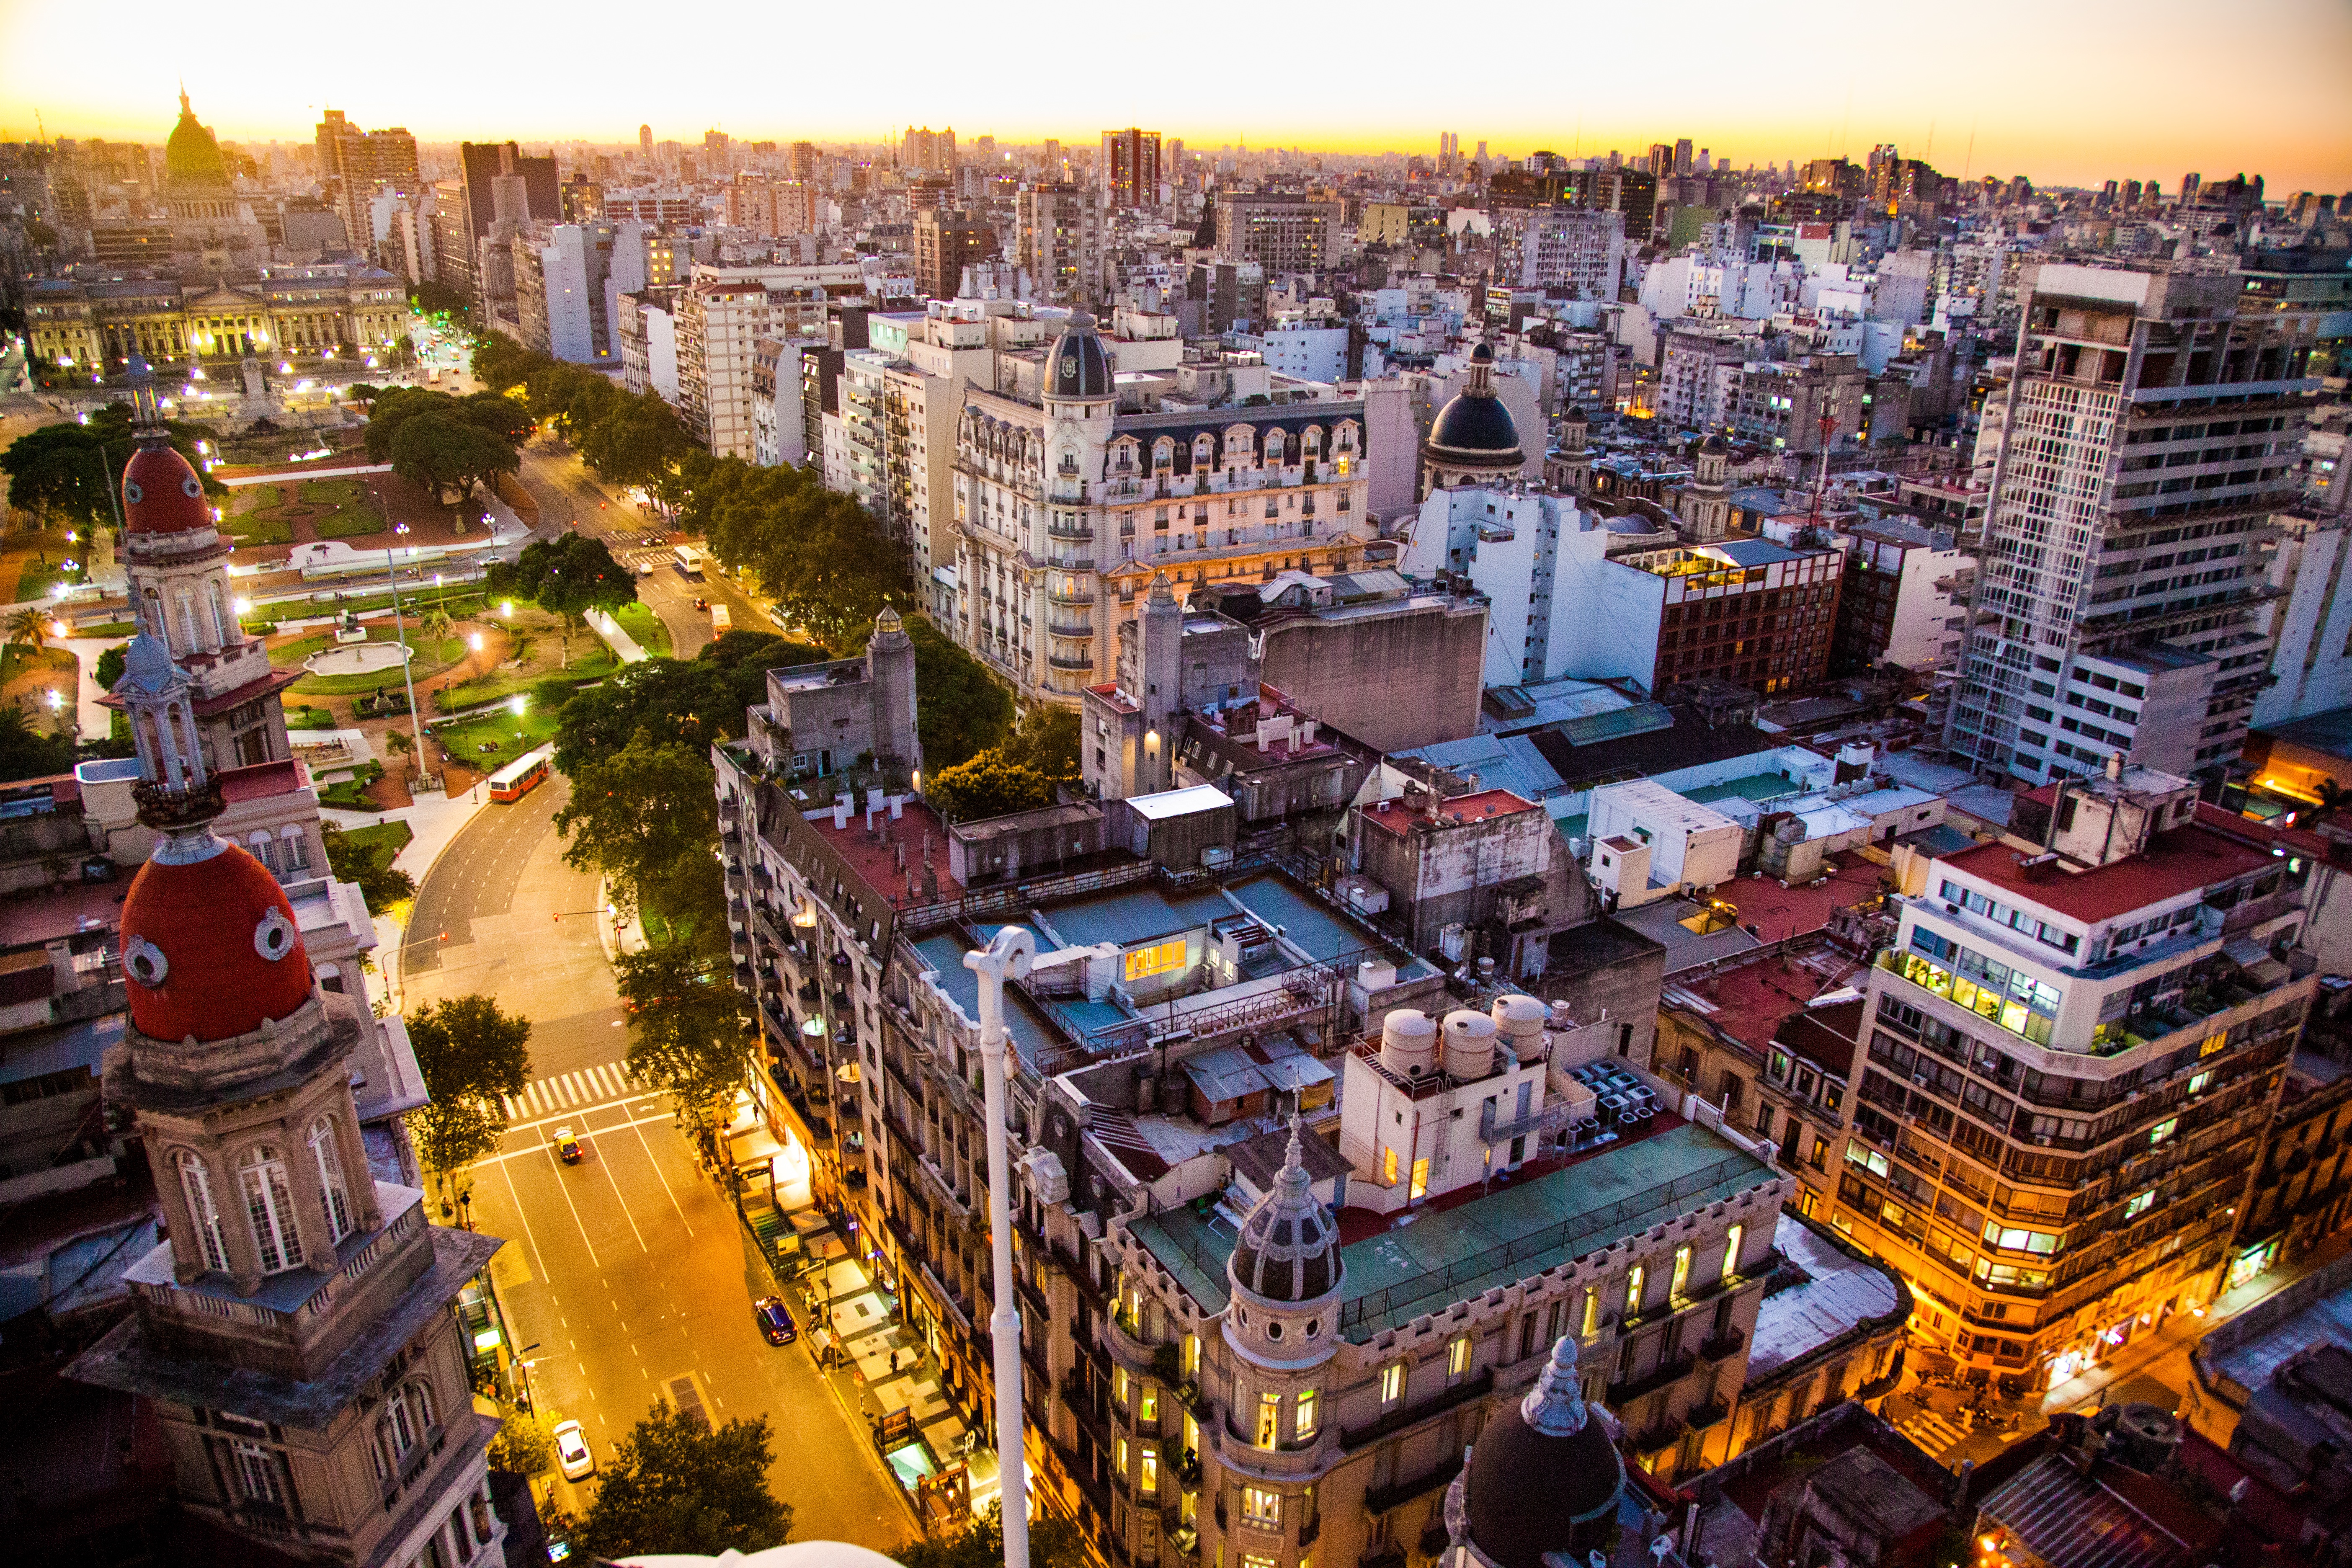
night, town, city, skyscraper, cityscape, downtown, evening, plaza, landmark, metropolis, neighbourhood, urban area, human settlement, metropolitan area